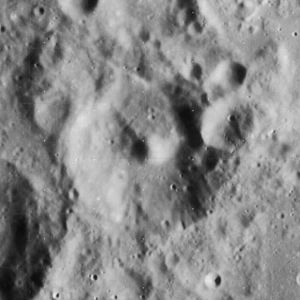
Donati (månekrater)
Donati er et nedslagskrater på Månen. Det befinder sig i det forrevne sydligt-centrale højland på Månens forside og er opkaldt efter den italienske astronom Giovanni B. Donati.